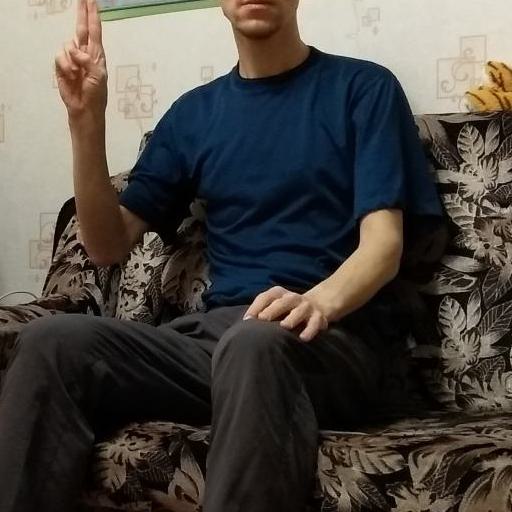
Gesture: no_gesture